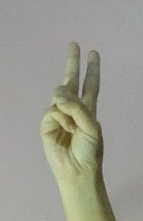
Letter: taa